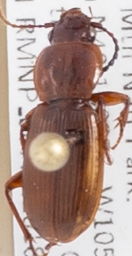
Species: Pterostichus restrictus
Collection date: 2018-08-20
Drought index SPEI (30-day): -0.732
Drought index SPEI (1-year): -1.28
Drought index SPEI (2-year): -0.54